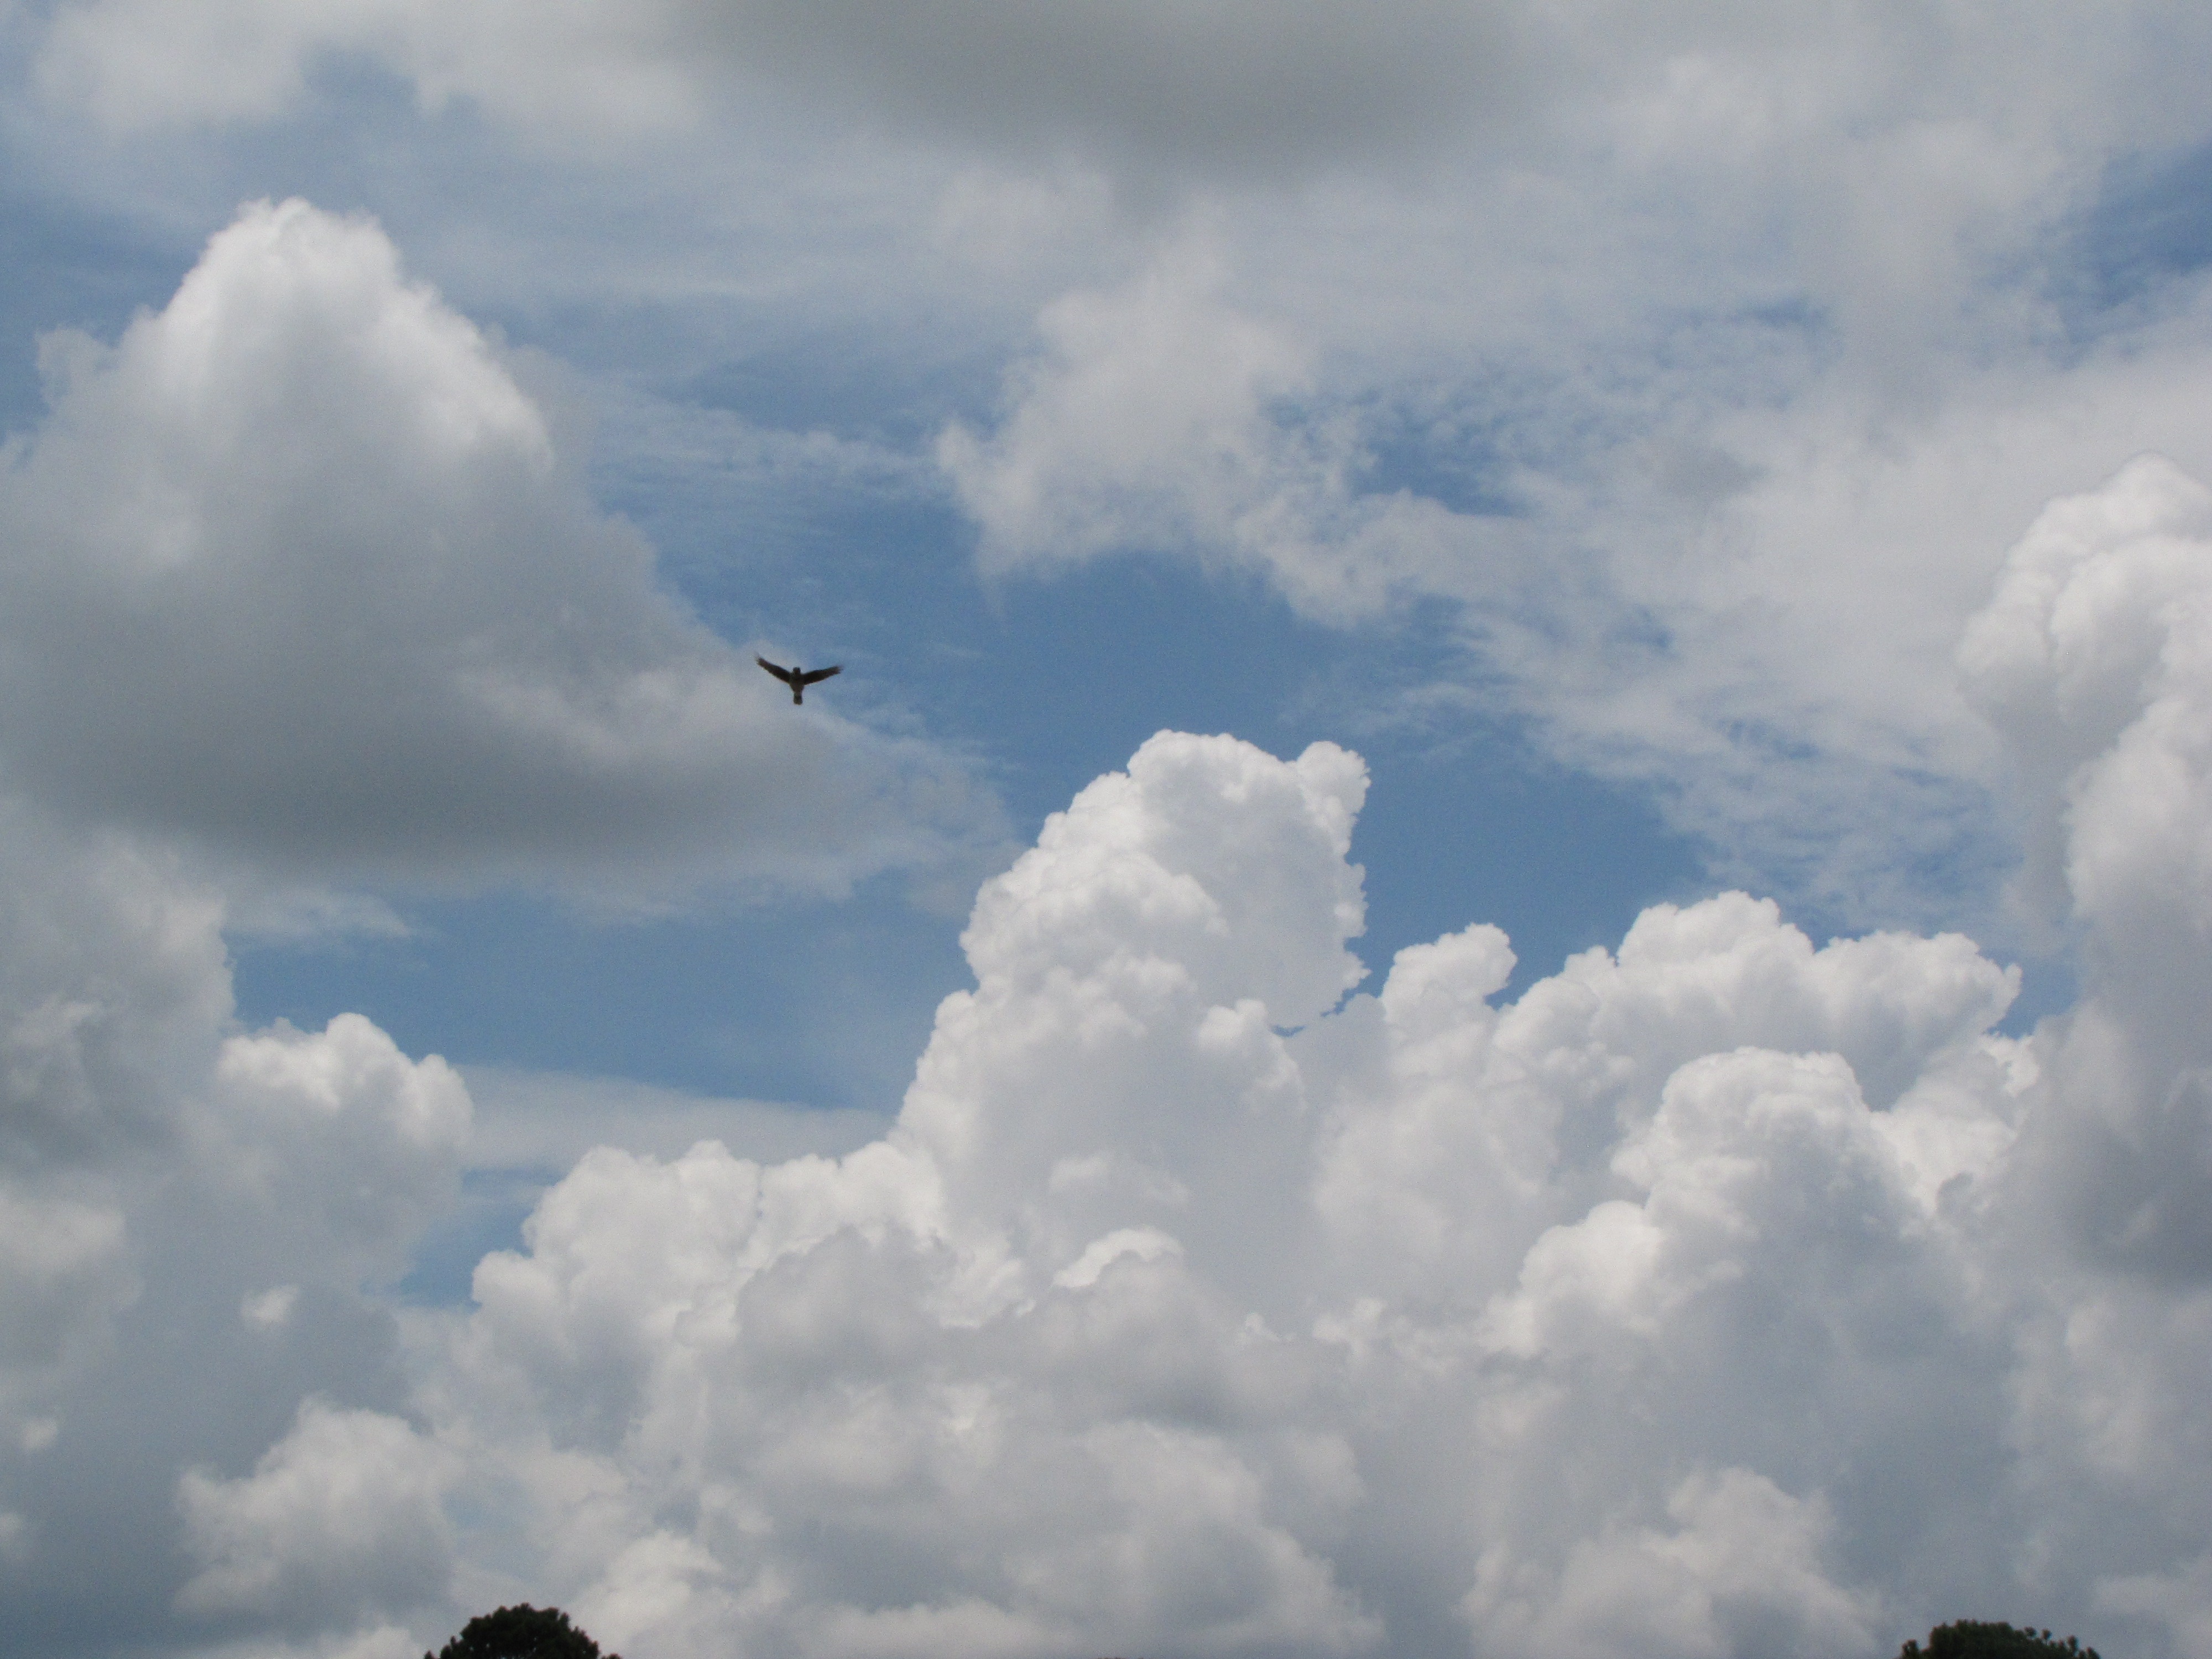
outdoor, wing, cloud, sky, white, atmosphere, airplane, environment, idyllic, high, fluffy, heaven, flight, cumulus, overcast, blue, cloudscape, blue sky, outdoors, clouds, climate, backdrop, heavens, meteorology, cloudiness, meteorological phenomenon, ozone, atmosphere of earth